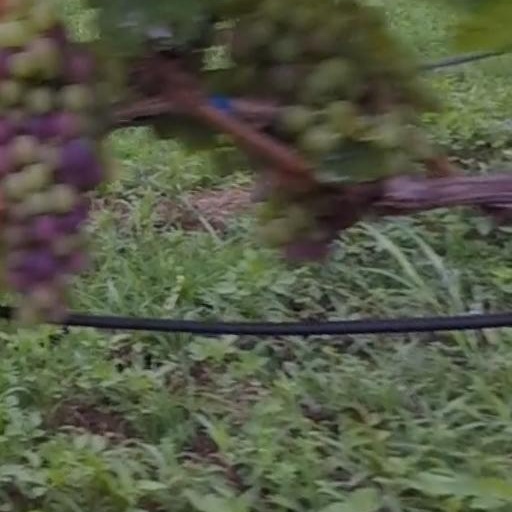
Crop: grape